Elmer Clifton

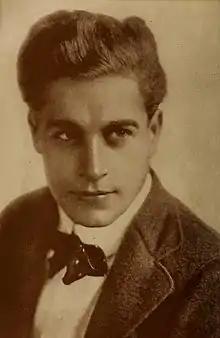
Clifton in 1917

Elmer Clifton Forsyth (March 14, 1890 – October 15, 1949) was an American director, screenwriter, and actor from the early silent days.